David Tang

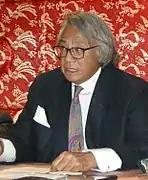
Tang in 2009

Sir David Wing-cheung Tang, (2 August 1954 – 29 August 2017), was a Hong Kong businessman, philanthropist and socialite. He was best known for founding the Shanghai Tang fashion chain in 1994, which he sold in 1998 to Richemont.